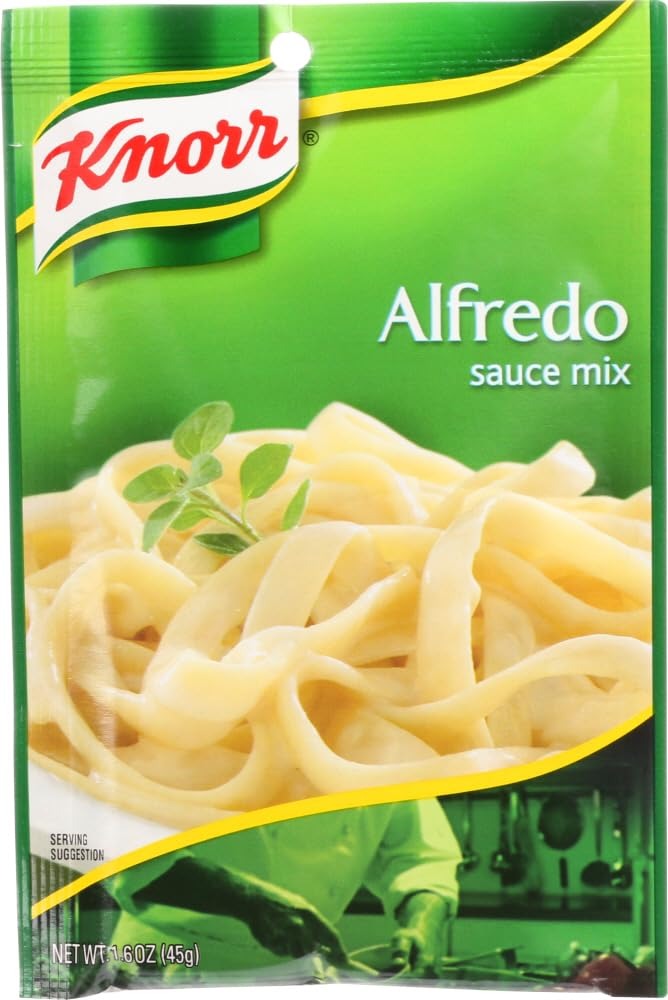
Item Name: Knorr Mix Sce Pasta Alfredo4
Bullet Point 1: 4 packages each weighing 1.6oz
Bullet Point 2: Not just for pasta, but also for chicken, fish and veal.
Bullet Point 3: A great and quick addition to meals that your family will love!
Product Description: Knorr Alfredo Sauce Packets
Value: 1.0
Unit: Count

Price: 2.69